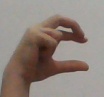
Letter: thal